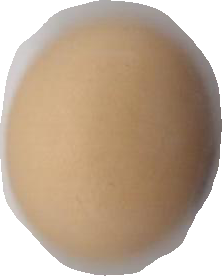
Variety: Anjasmoro